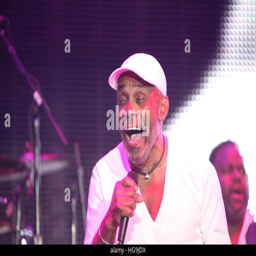
rhythm and blues artist perform at festival